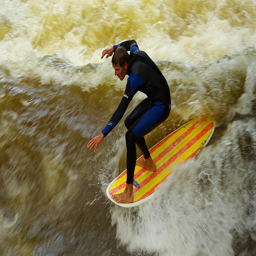
A man riding a surfboard on a wave in the ocean.
A man is surfing a wave with muddy water.
A male surfer is seen riding a wave in the ocean
A person on top of a surfboard rides a wave.
A person that is in the water having some fun.